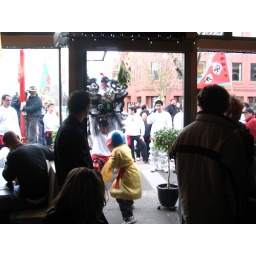
The dragon comes and eats the lettuce hangin in the door way, and the little yellow guy chases the dragon away.